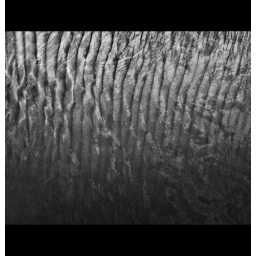
Shot from a bridge over the main river in Vicenza